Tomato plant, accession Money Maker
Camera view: horizontal (90 deg, fisheye); turntable rotation: 150 degrees
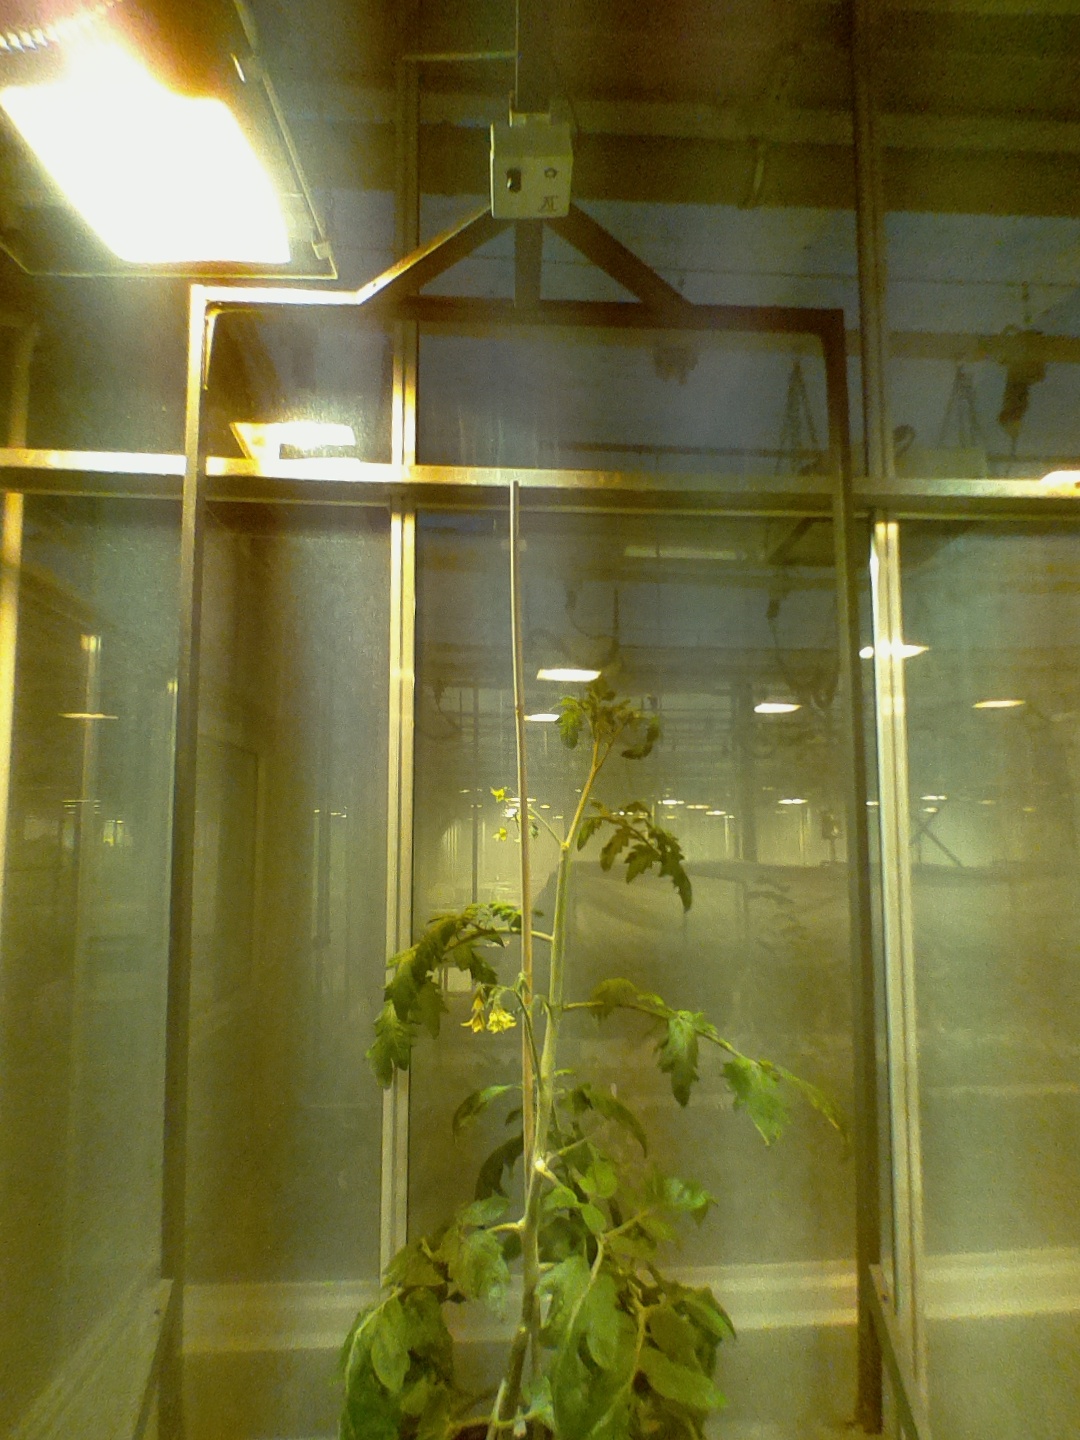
BBCH growth stage 68: Full flowering, 80%-90% of flowers open, more petals falling